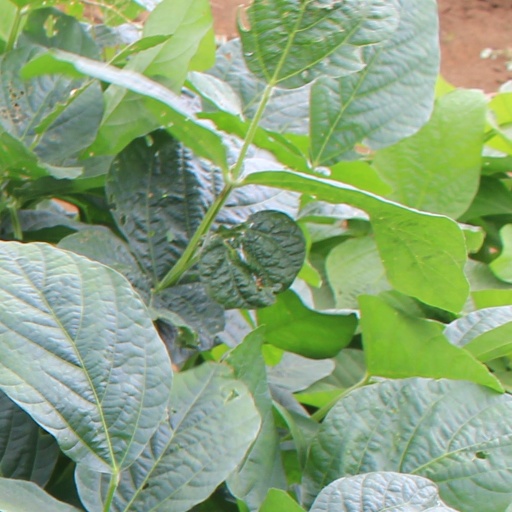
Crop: soybean